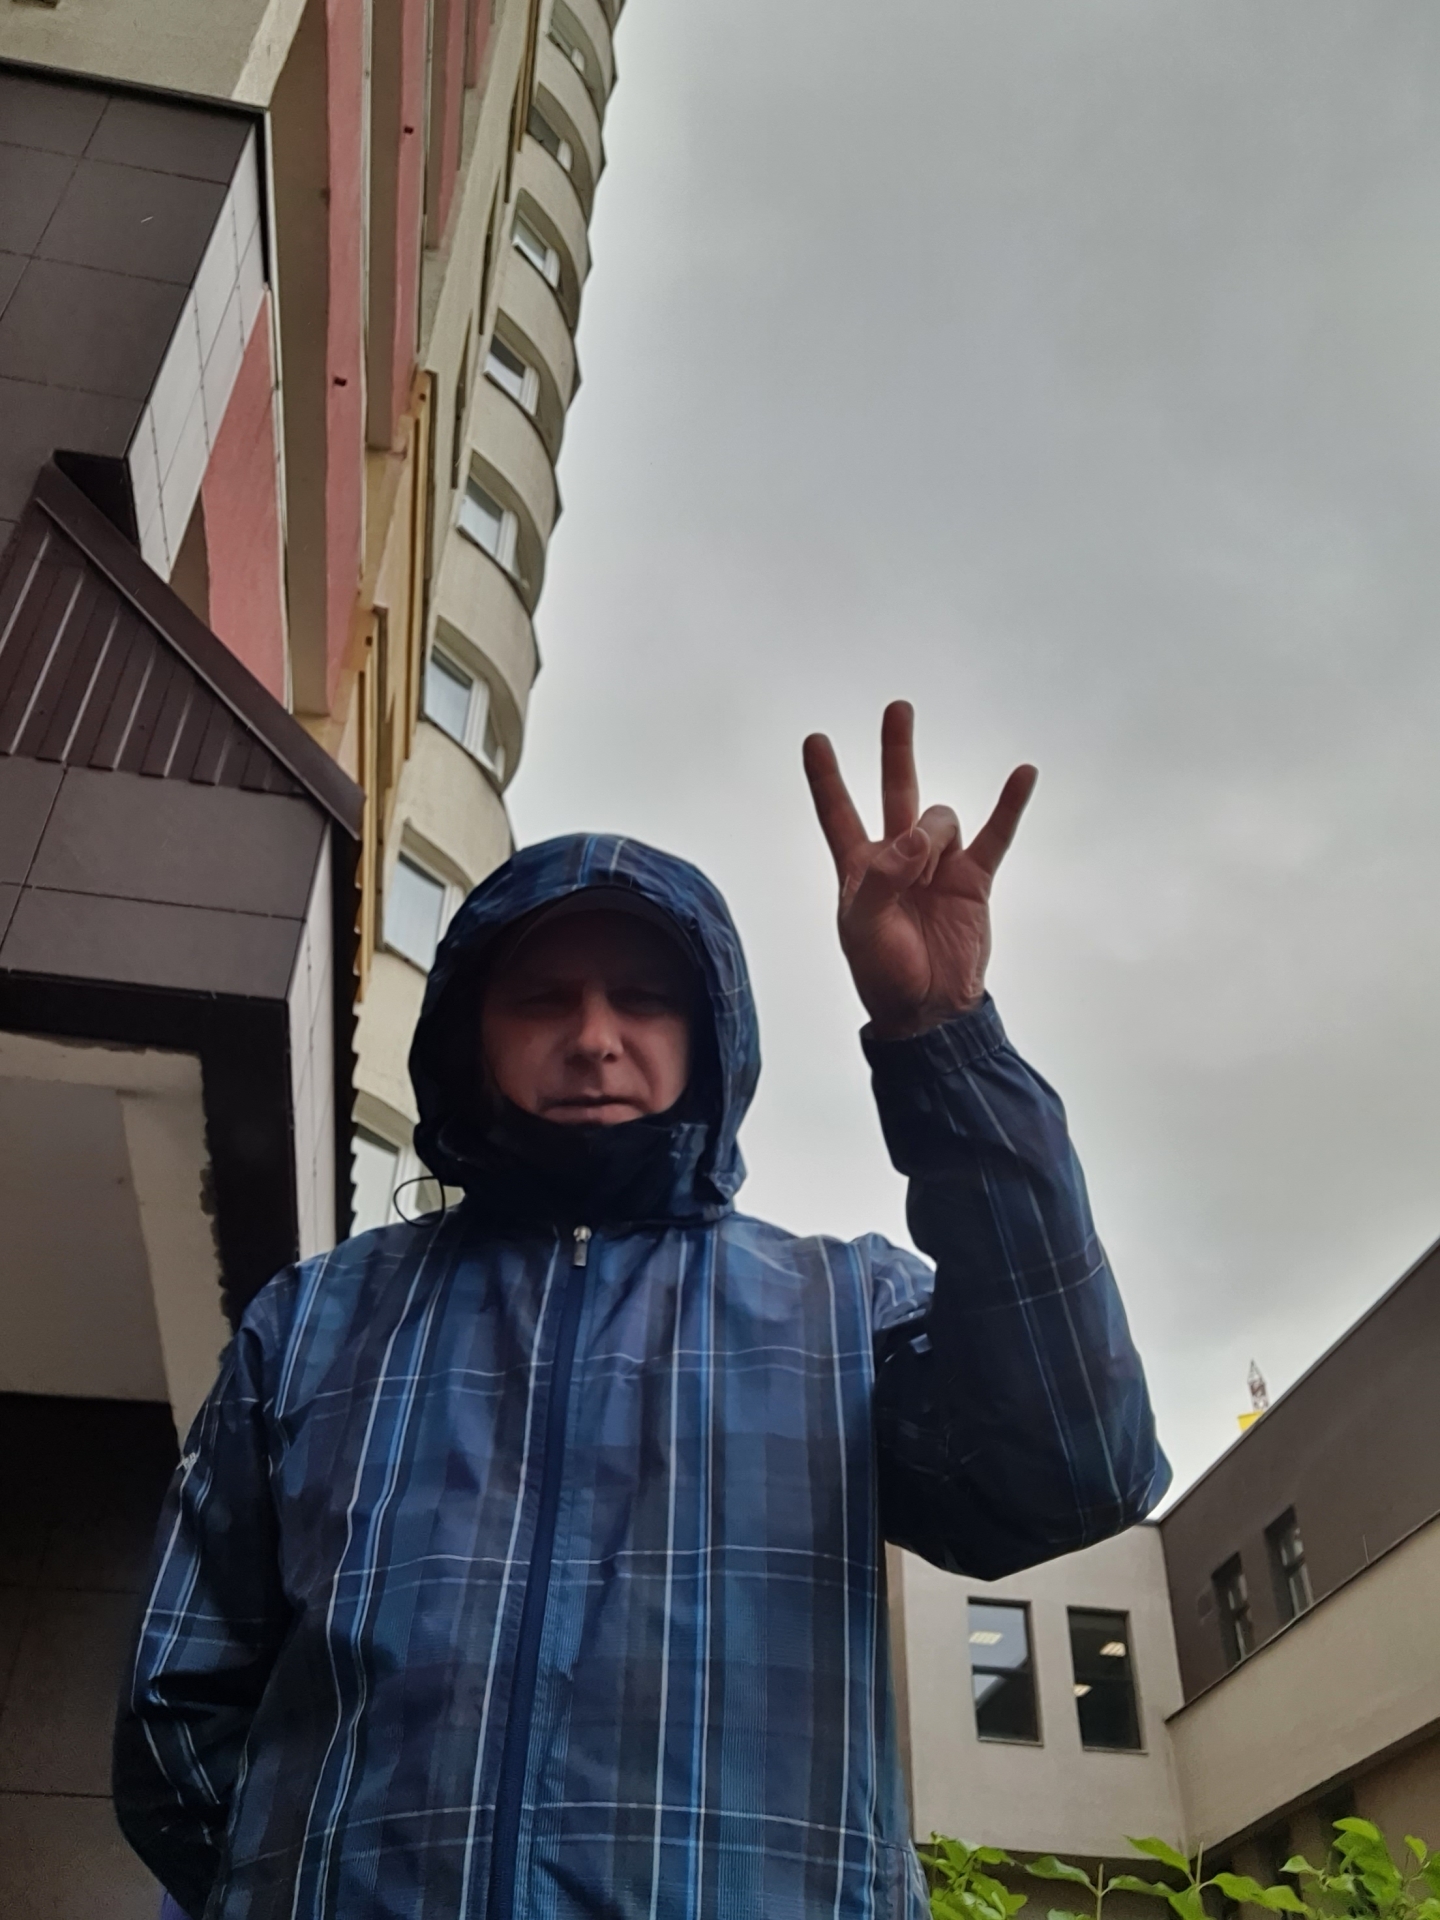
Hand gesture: three3